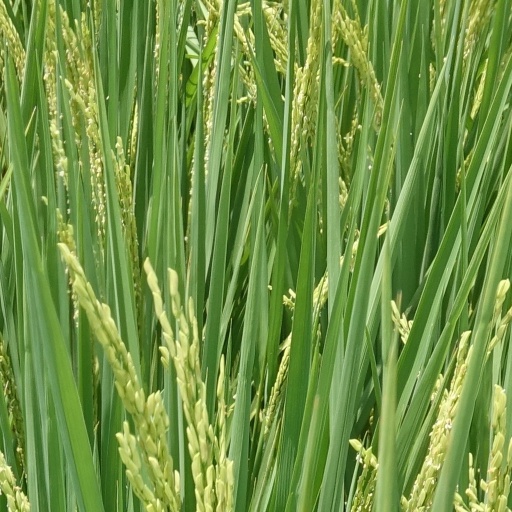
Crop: rice